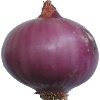
Label: Onion Red Peeled 1